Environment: lab
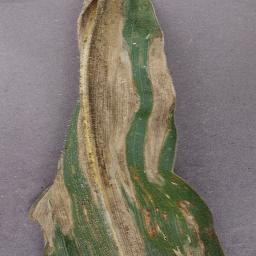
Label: northern_corn_leaf_blight